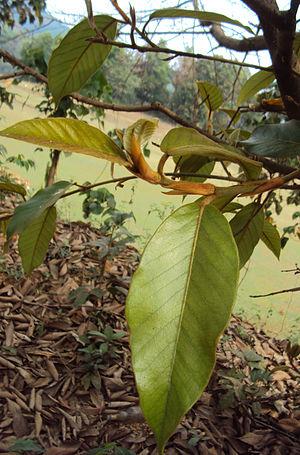
Ficus drupacea est une espèce d’arbres tropicaux de la famille des Moraceae, originaire de l'Asie du Sud-Est et du nord-est de l'Australie. C'est un figuier étrangleur qui commence son cycle de vie comme épiphyte et peut finir par recouvrir son hôte. Il doit son nom à la drupe.
Iritty est une ville et un teluka du Kerala, district de Kannur, dans le sud de l'Inde.